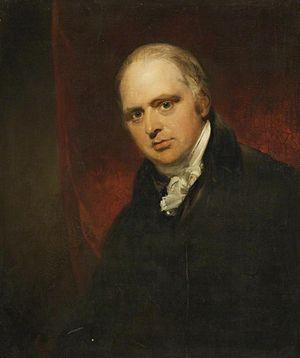
Daniel Lysons était un notable anglais, antiquaire et topographe de la fin du XVIIIᵉ siècle et du début du XIXᵉ siècle, qui a publié en quatre volumes Les Environs de Londres.